Nepenthes suratensis

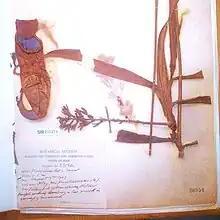
The holotype and earliest known specimen of "N. suratensis" ("Kerr 13136")

"Nepenthes suratensis" was formally described by Marcello Catalano in his 2010 book, "". The description was reviewed by Alastair Robinson, while Andreas Fleischmann provided the Latin translation. "Kerr 13136" was designated as the holotype.